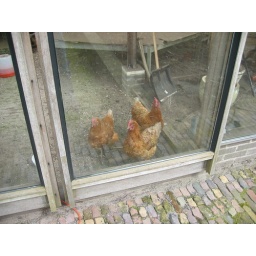
Our chickens in the greenhouse, because of the bird flue